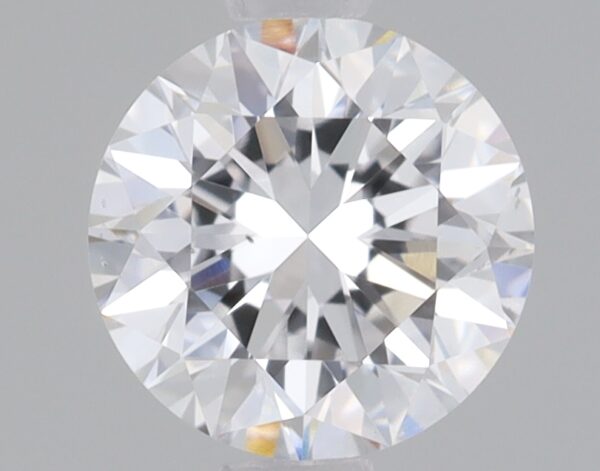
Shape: round
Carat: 0.73
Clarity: SI1
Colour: E
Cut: VG
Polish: EX
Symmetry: VG
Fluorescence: NONE
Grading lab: IGI
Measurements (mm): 5.69 x 5.72 x 3.63